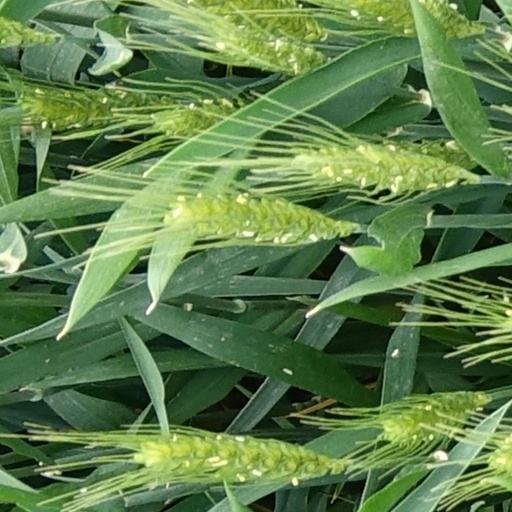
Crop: wheat